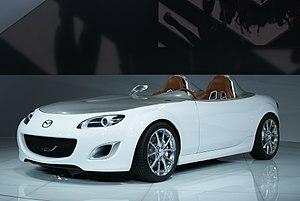
La Mazda MX-5 Version Superlight est un concept-car du constructeur automobile Japonais Mazda, présenté au salon de Francfort en 2009.